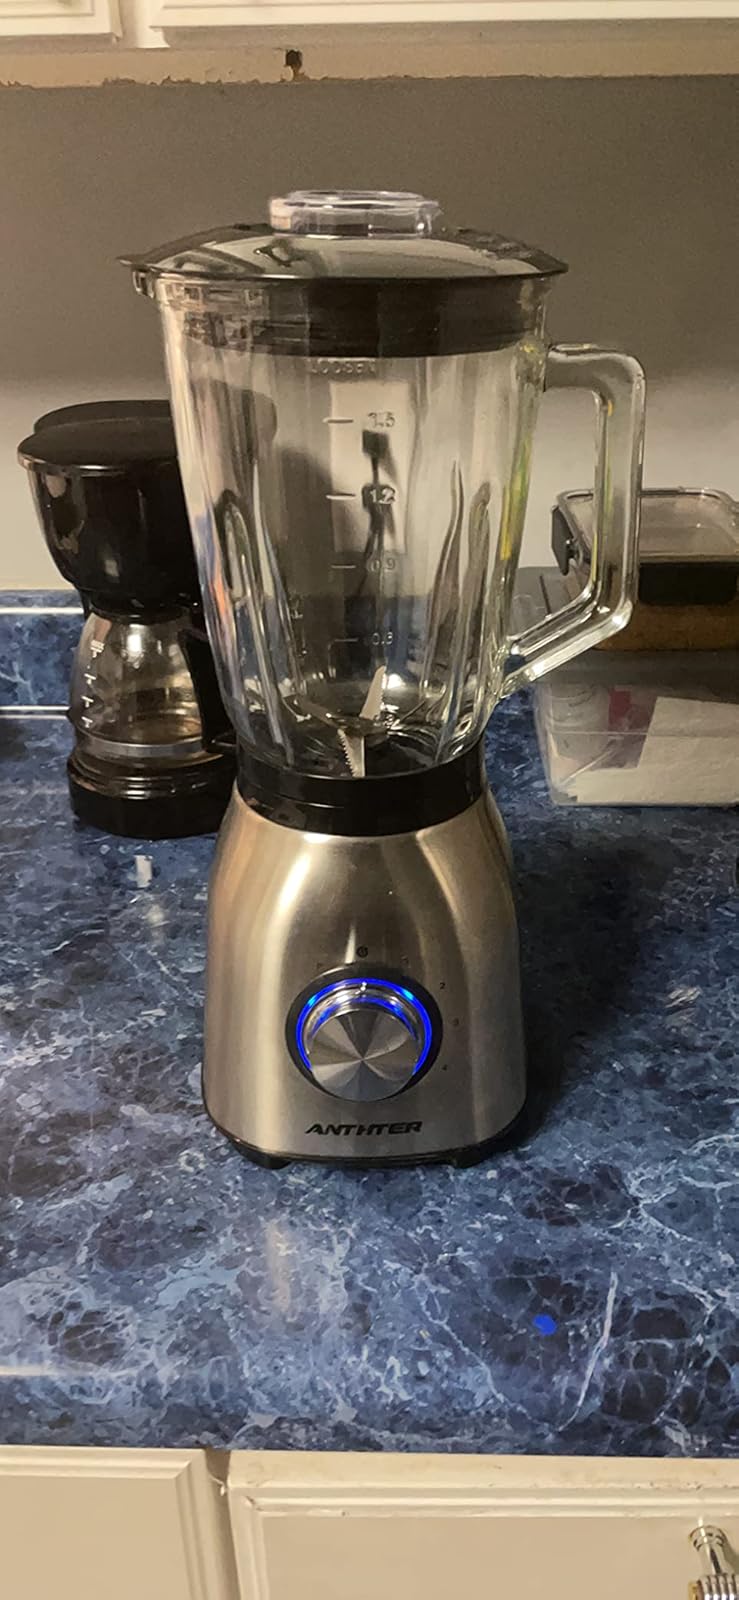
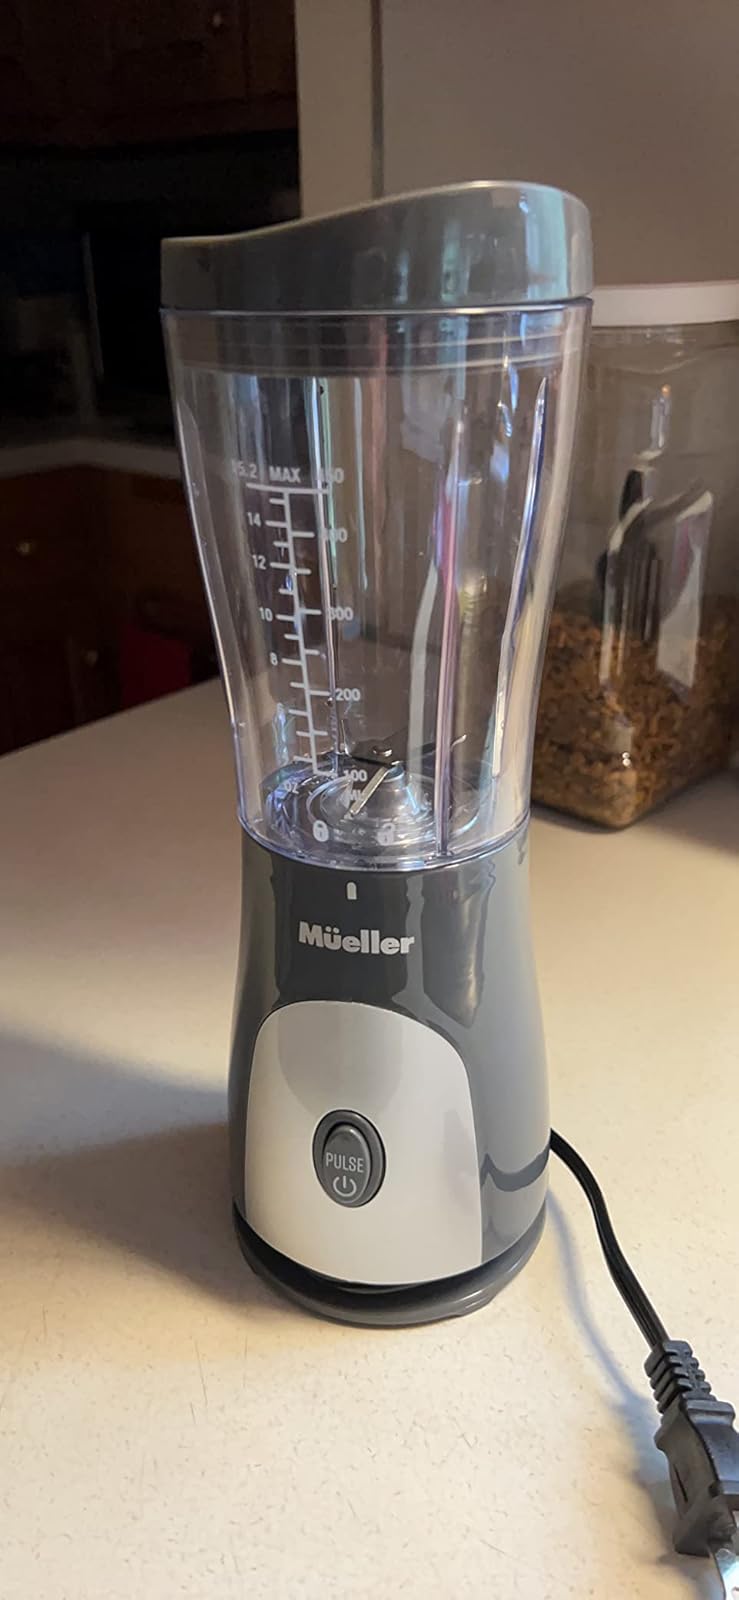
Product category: items_blender
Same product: no